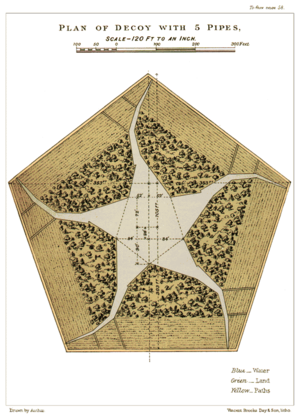
Fuglekøje
Plan over en fuglekøje med fem kanaler, på Fanø har fuglekøjerne seks kanaler.